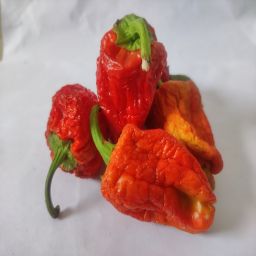
Crop: Bell Pepper
Quality: Dried